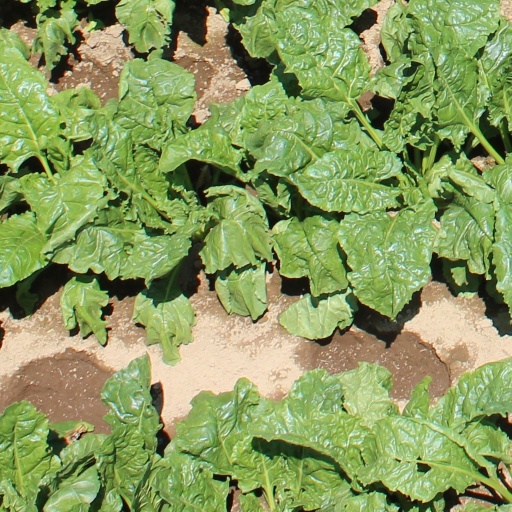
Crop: sugar beet